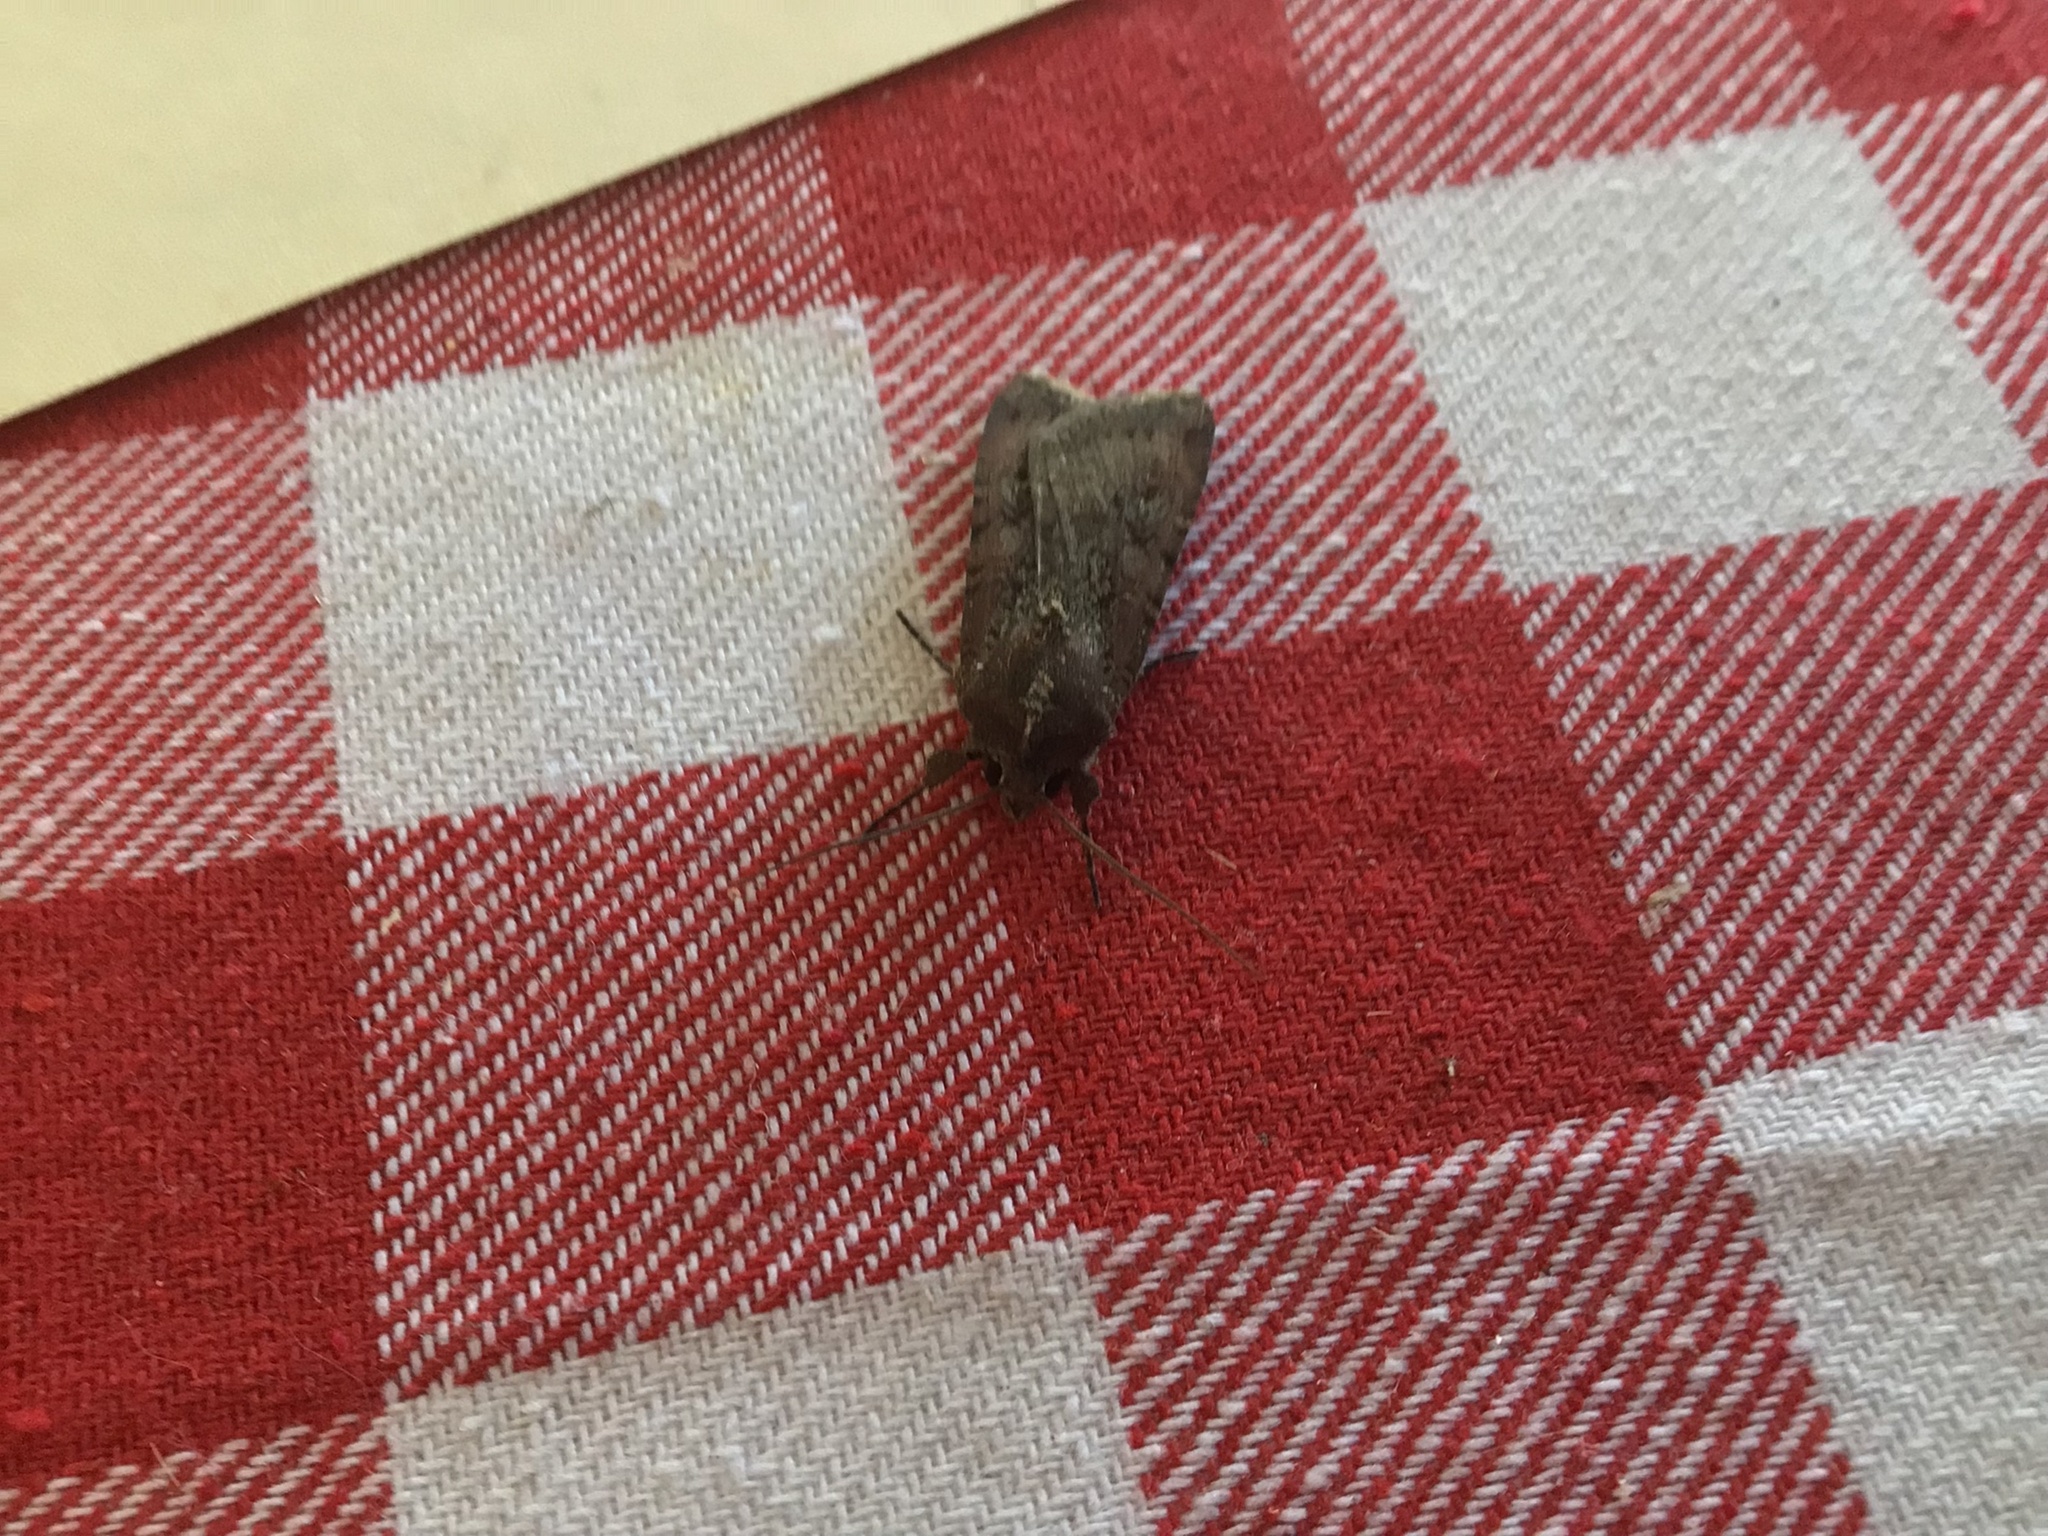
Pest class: cutworms